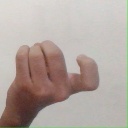
अक्षर: ज